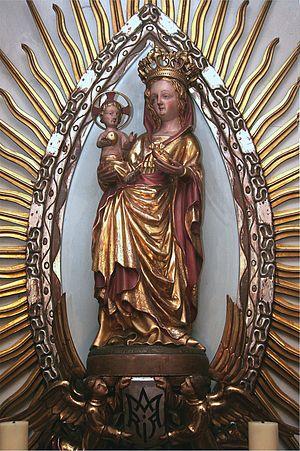
Le couvent de Maria Engelport, ou couvent Unsere Liebe Frau von Engelport, ou encore couvent de Maria Porta Angelica est un couvent situé non loin de Treis-Karden en Allemagne, au bord du Hunsrück dans la vallée du Flaumbach et le Land de Rhénanie-Palatinat.